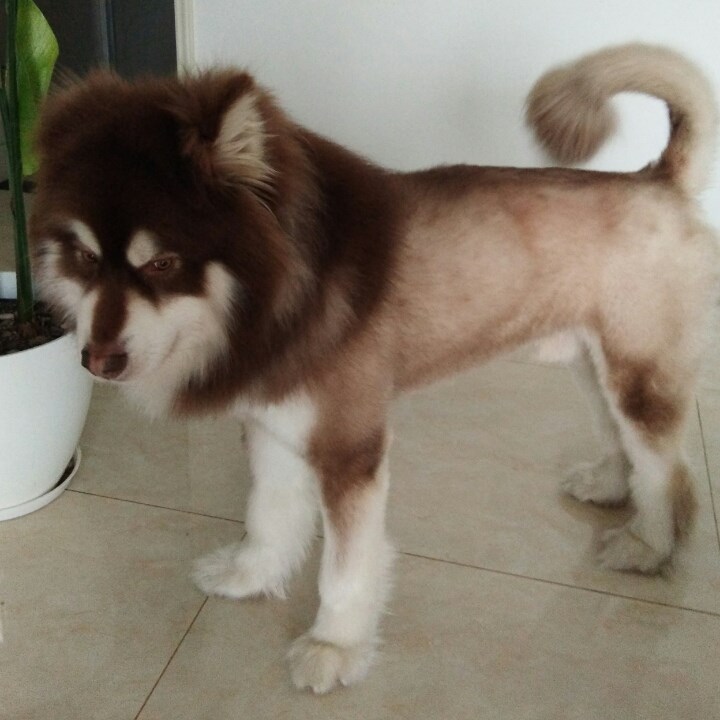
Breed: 1324-n000004-malamute